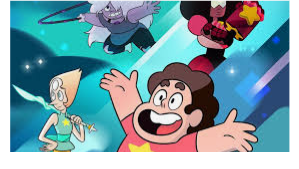
Portrait style: Cartoon Portrait